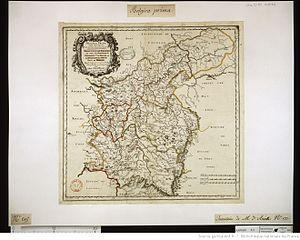
Belgica prima
Belgica prima et Belgica secunda sont deux anciennes provinces romaines créée par l'empereur Dioclétien, située sur les territoires actuels de la France, de la Belgique, du Luxembourg et de l'Allemagne.